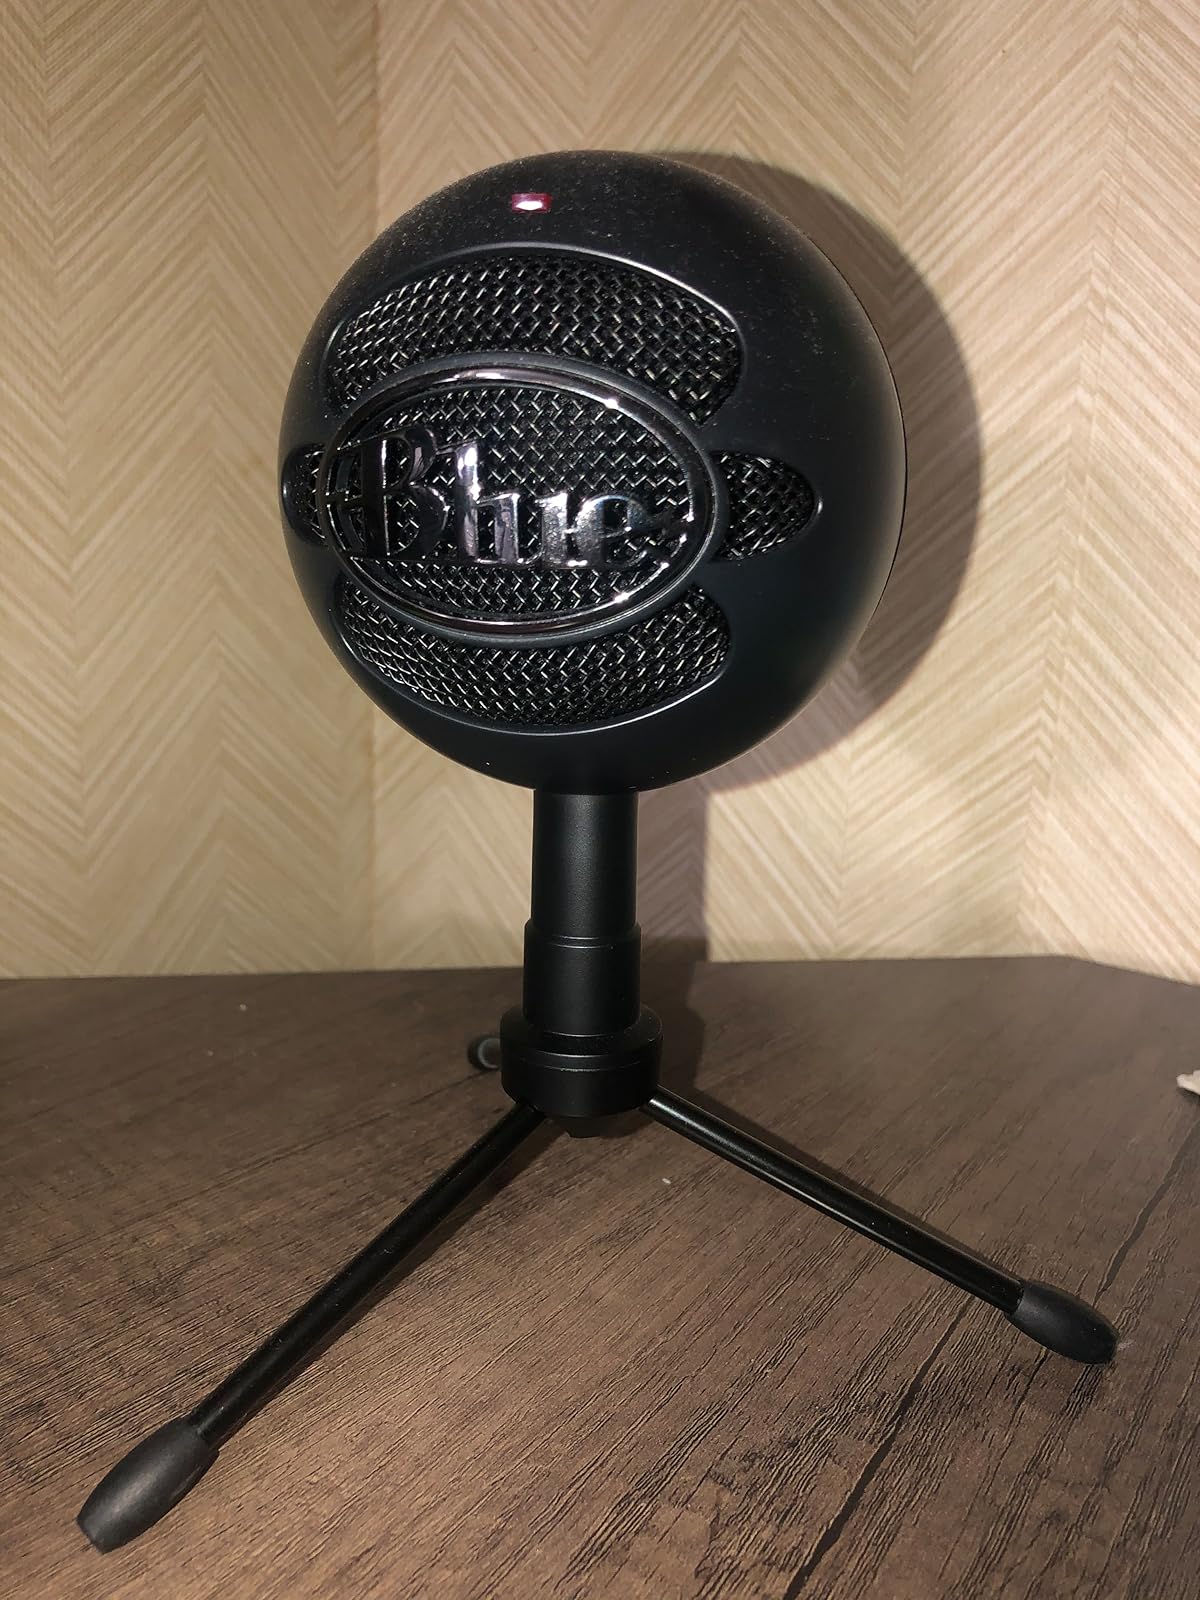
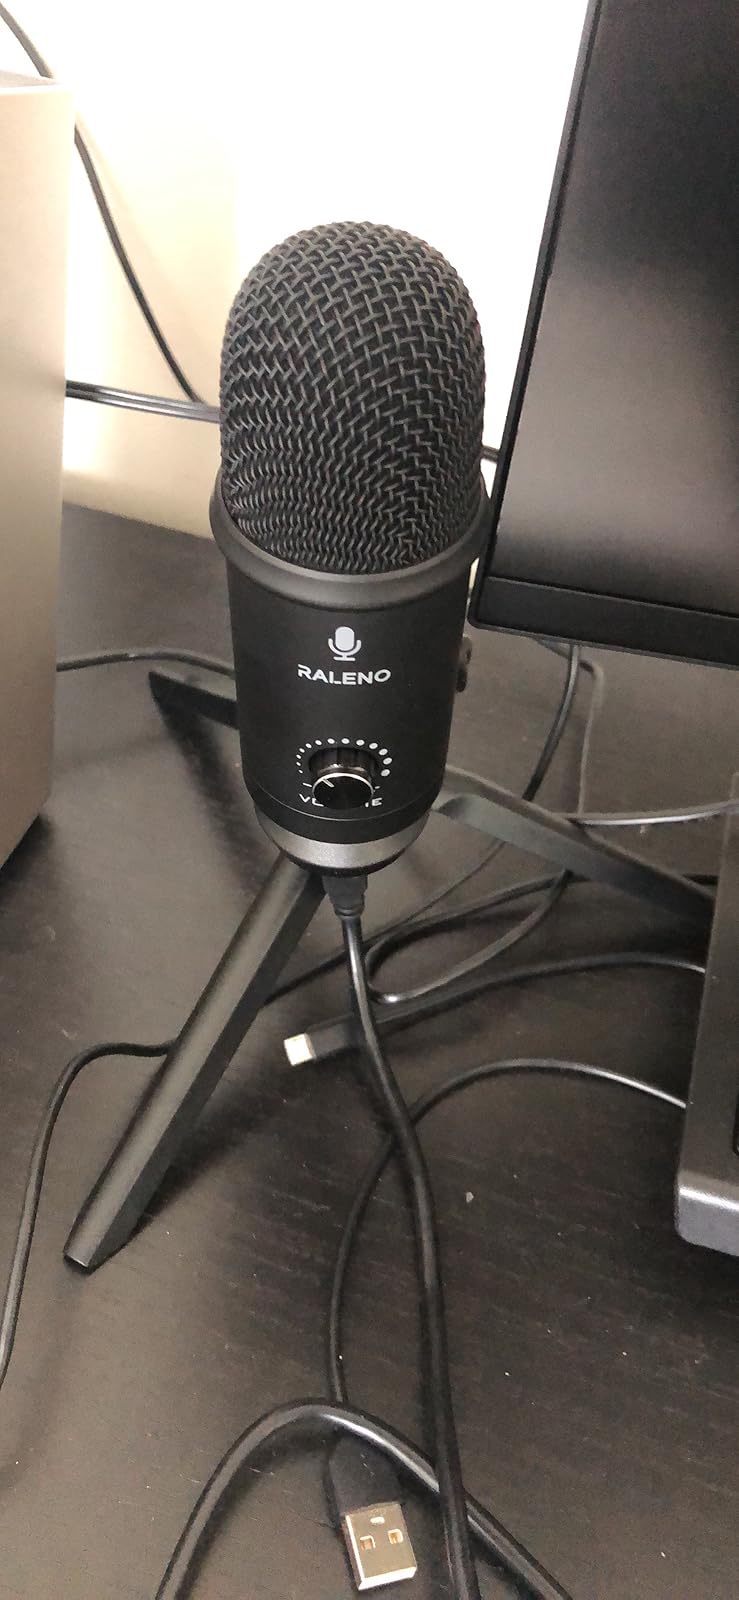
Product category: microphone
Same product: no